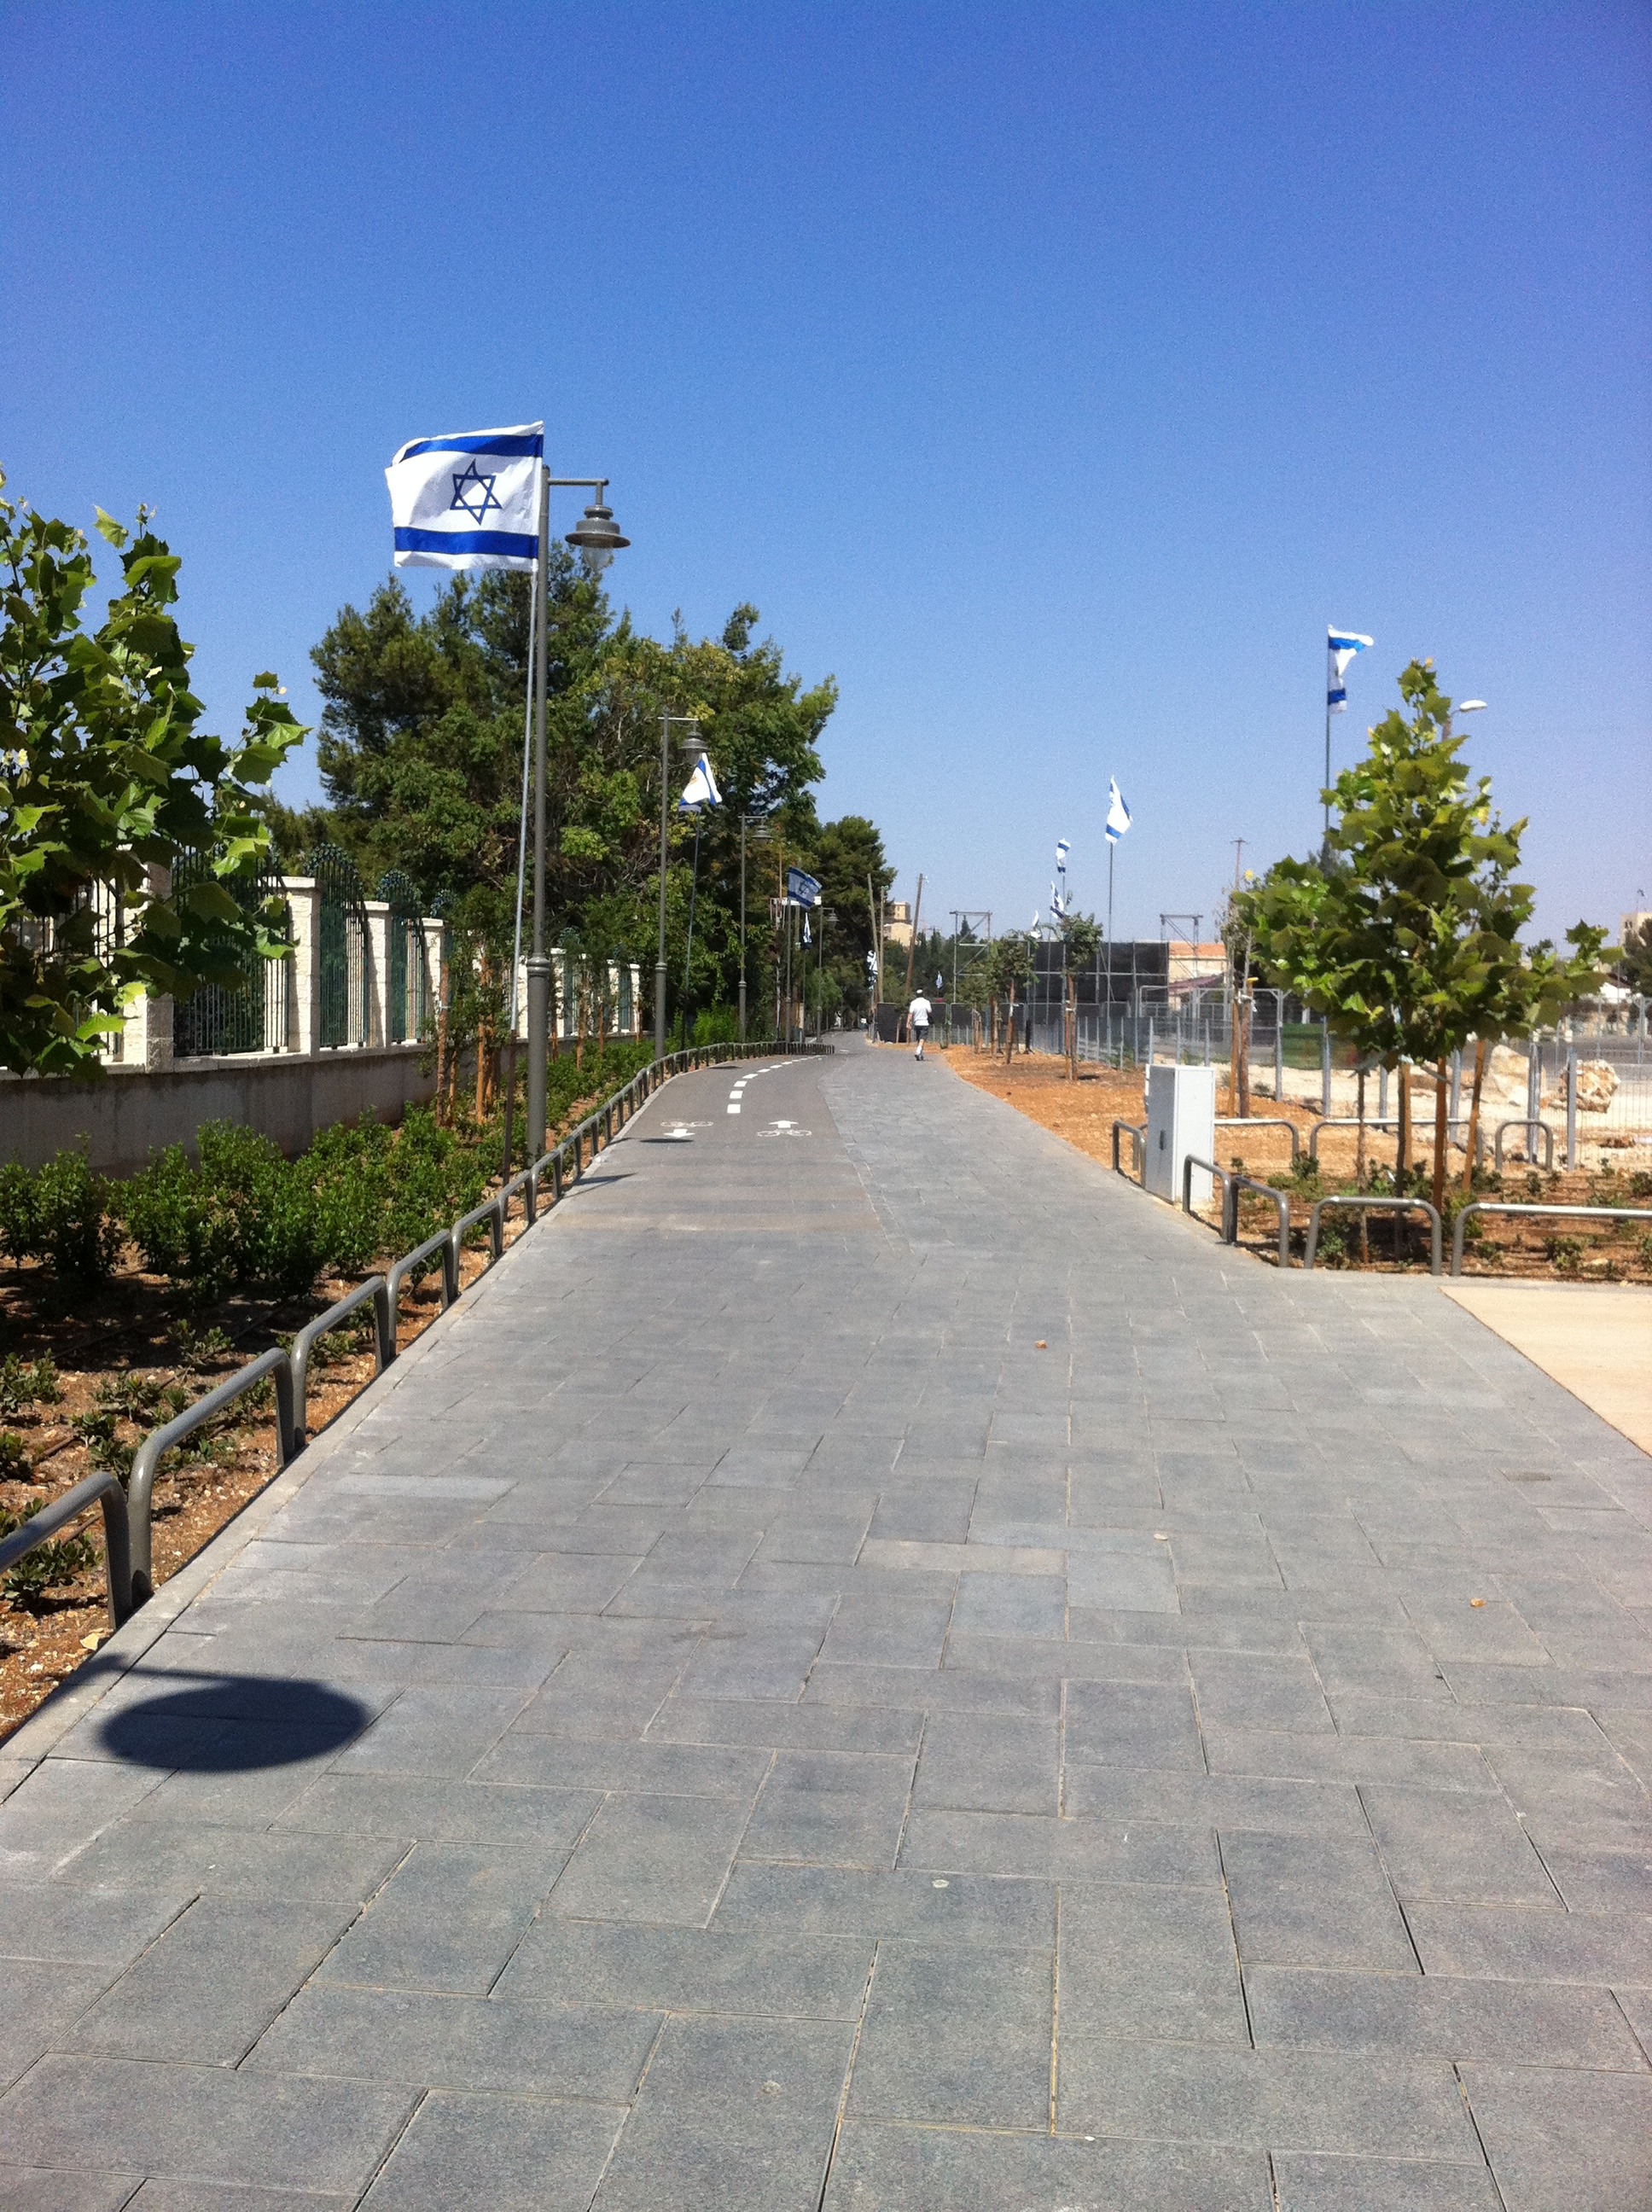
boardwalk, road, street, sidewalk, town, city, walkway, downtown, plaza, lane, public space, town square, jerusalem, israel, neighbourhood, road surface, residential area, human settlement, outdoor structure